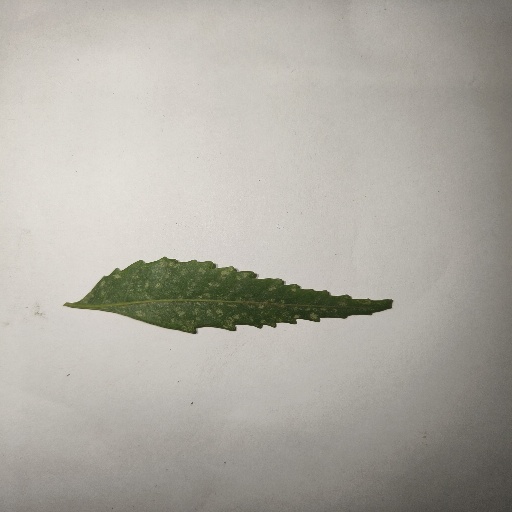
Species: Neem
Leaf condition: Powdery Mildew